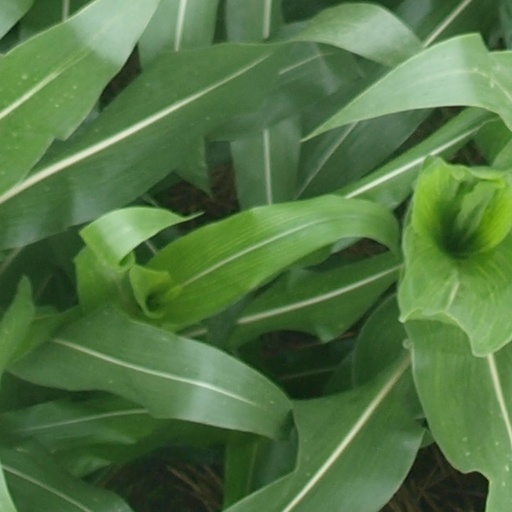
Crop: maize; corn